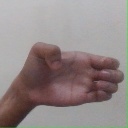
अक्षर: ख